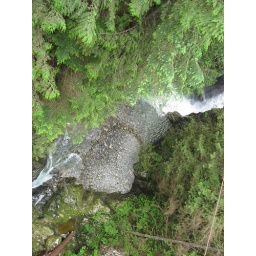
Gravel and water below the bridge